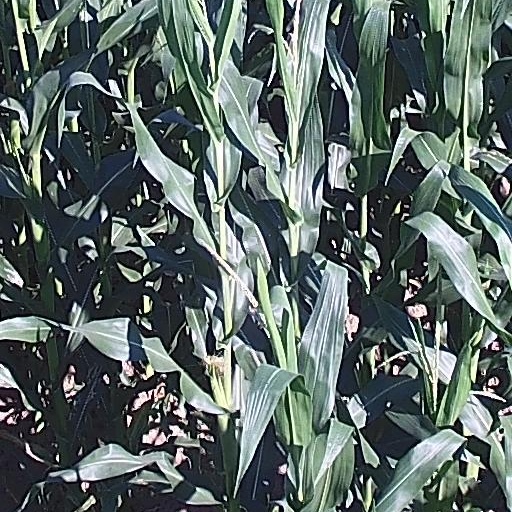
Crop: maize; corn